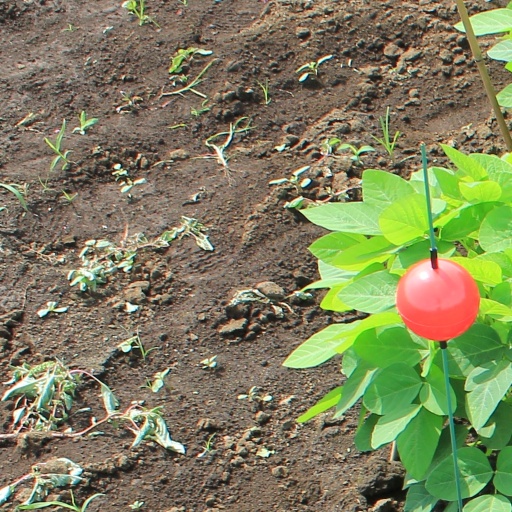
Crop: soybean